Andrea Maria Erba

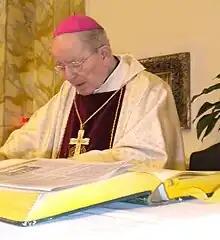
Bishop Erba in 2009

Andrea Maria Erba (1 January 1930 – 21 May 2016) was a Roman Catholic bishop.